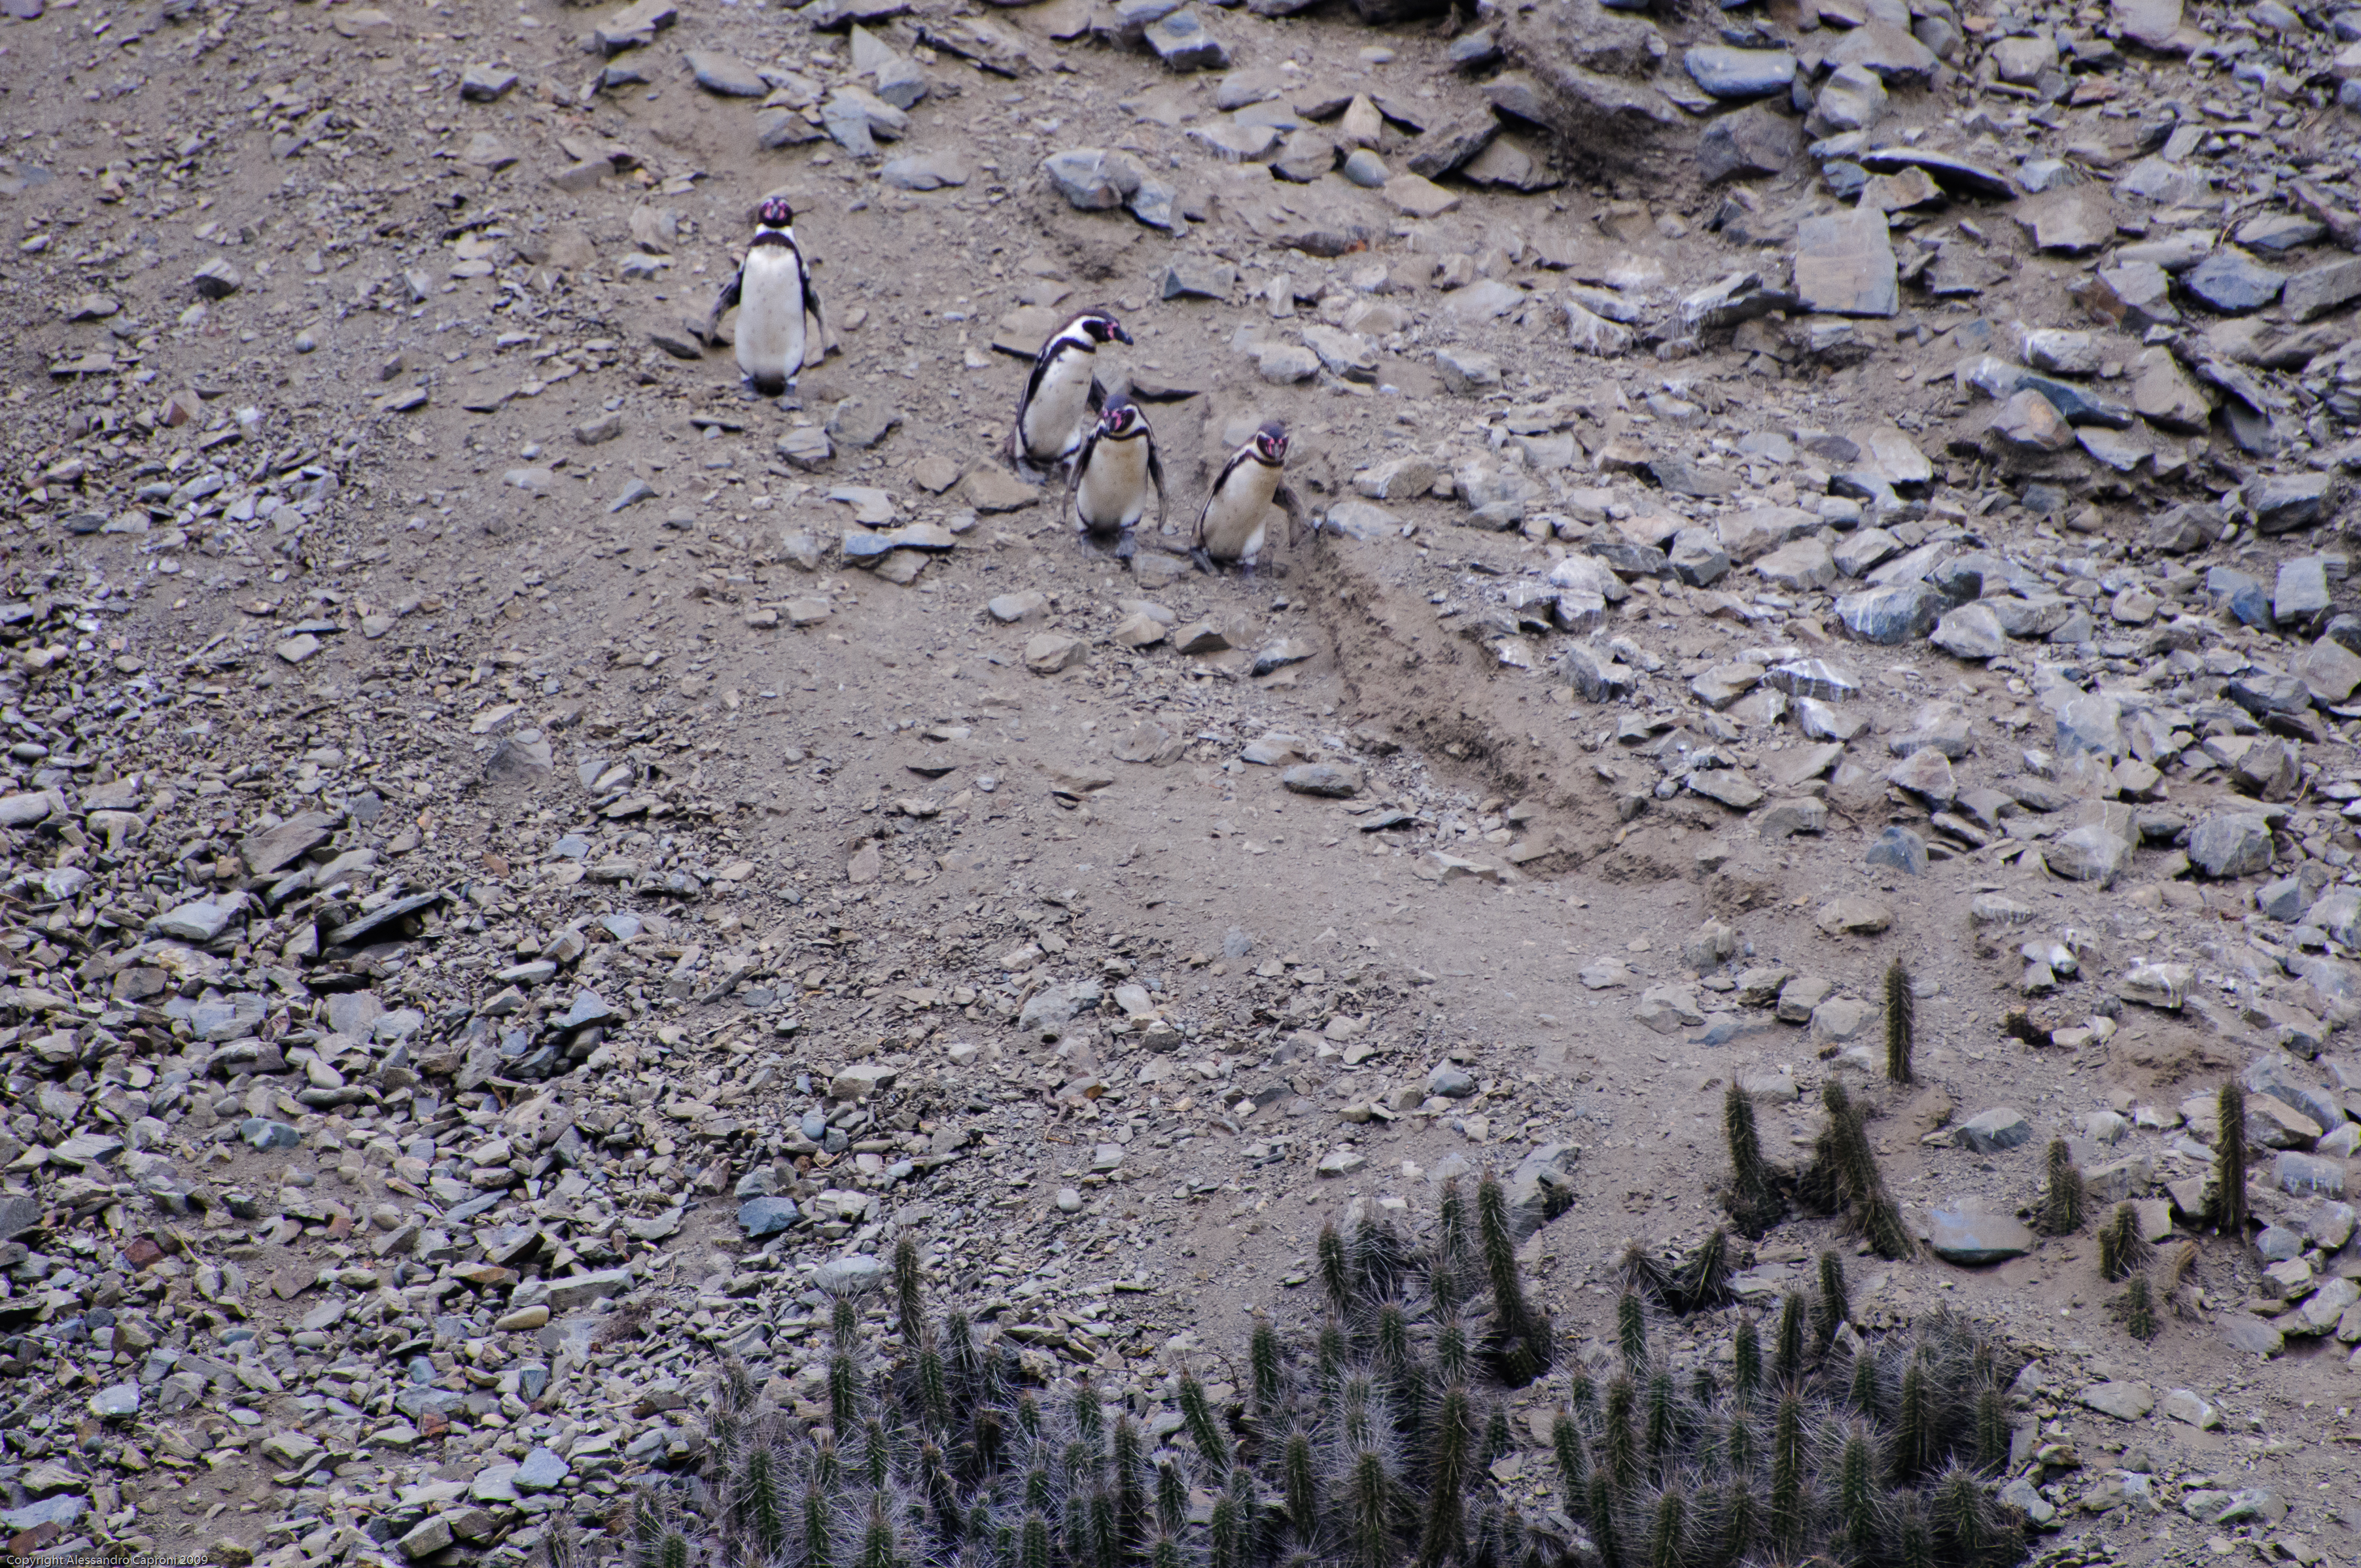
rock, snow, winter, frost, wildlife, nikon, chile, geology, laserena, d300